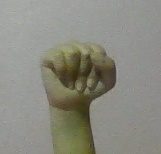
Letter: saad